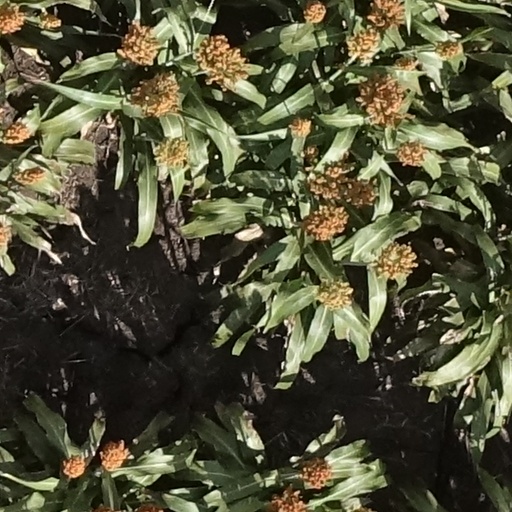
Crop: sorghum